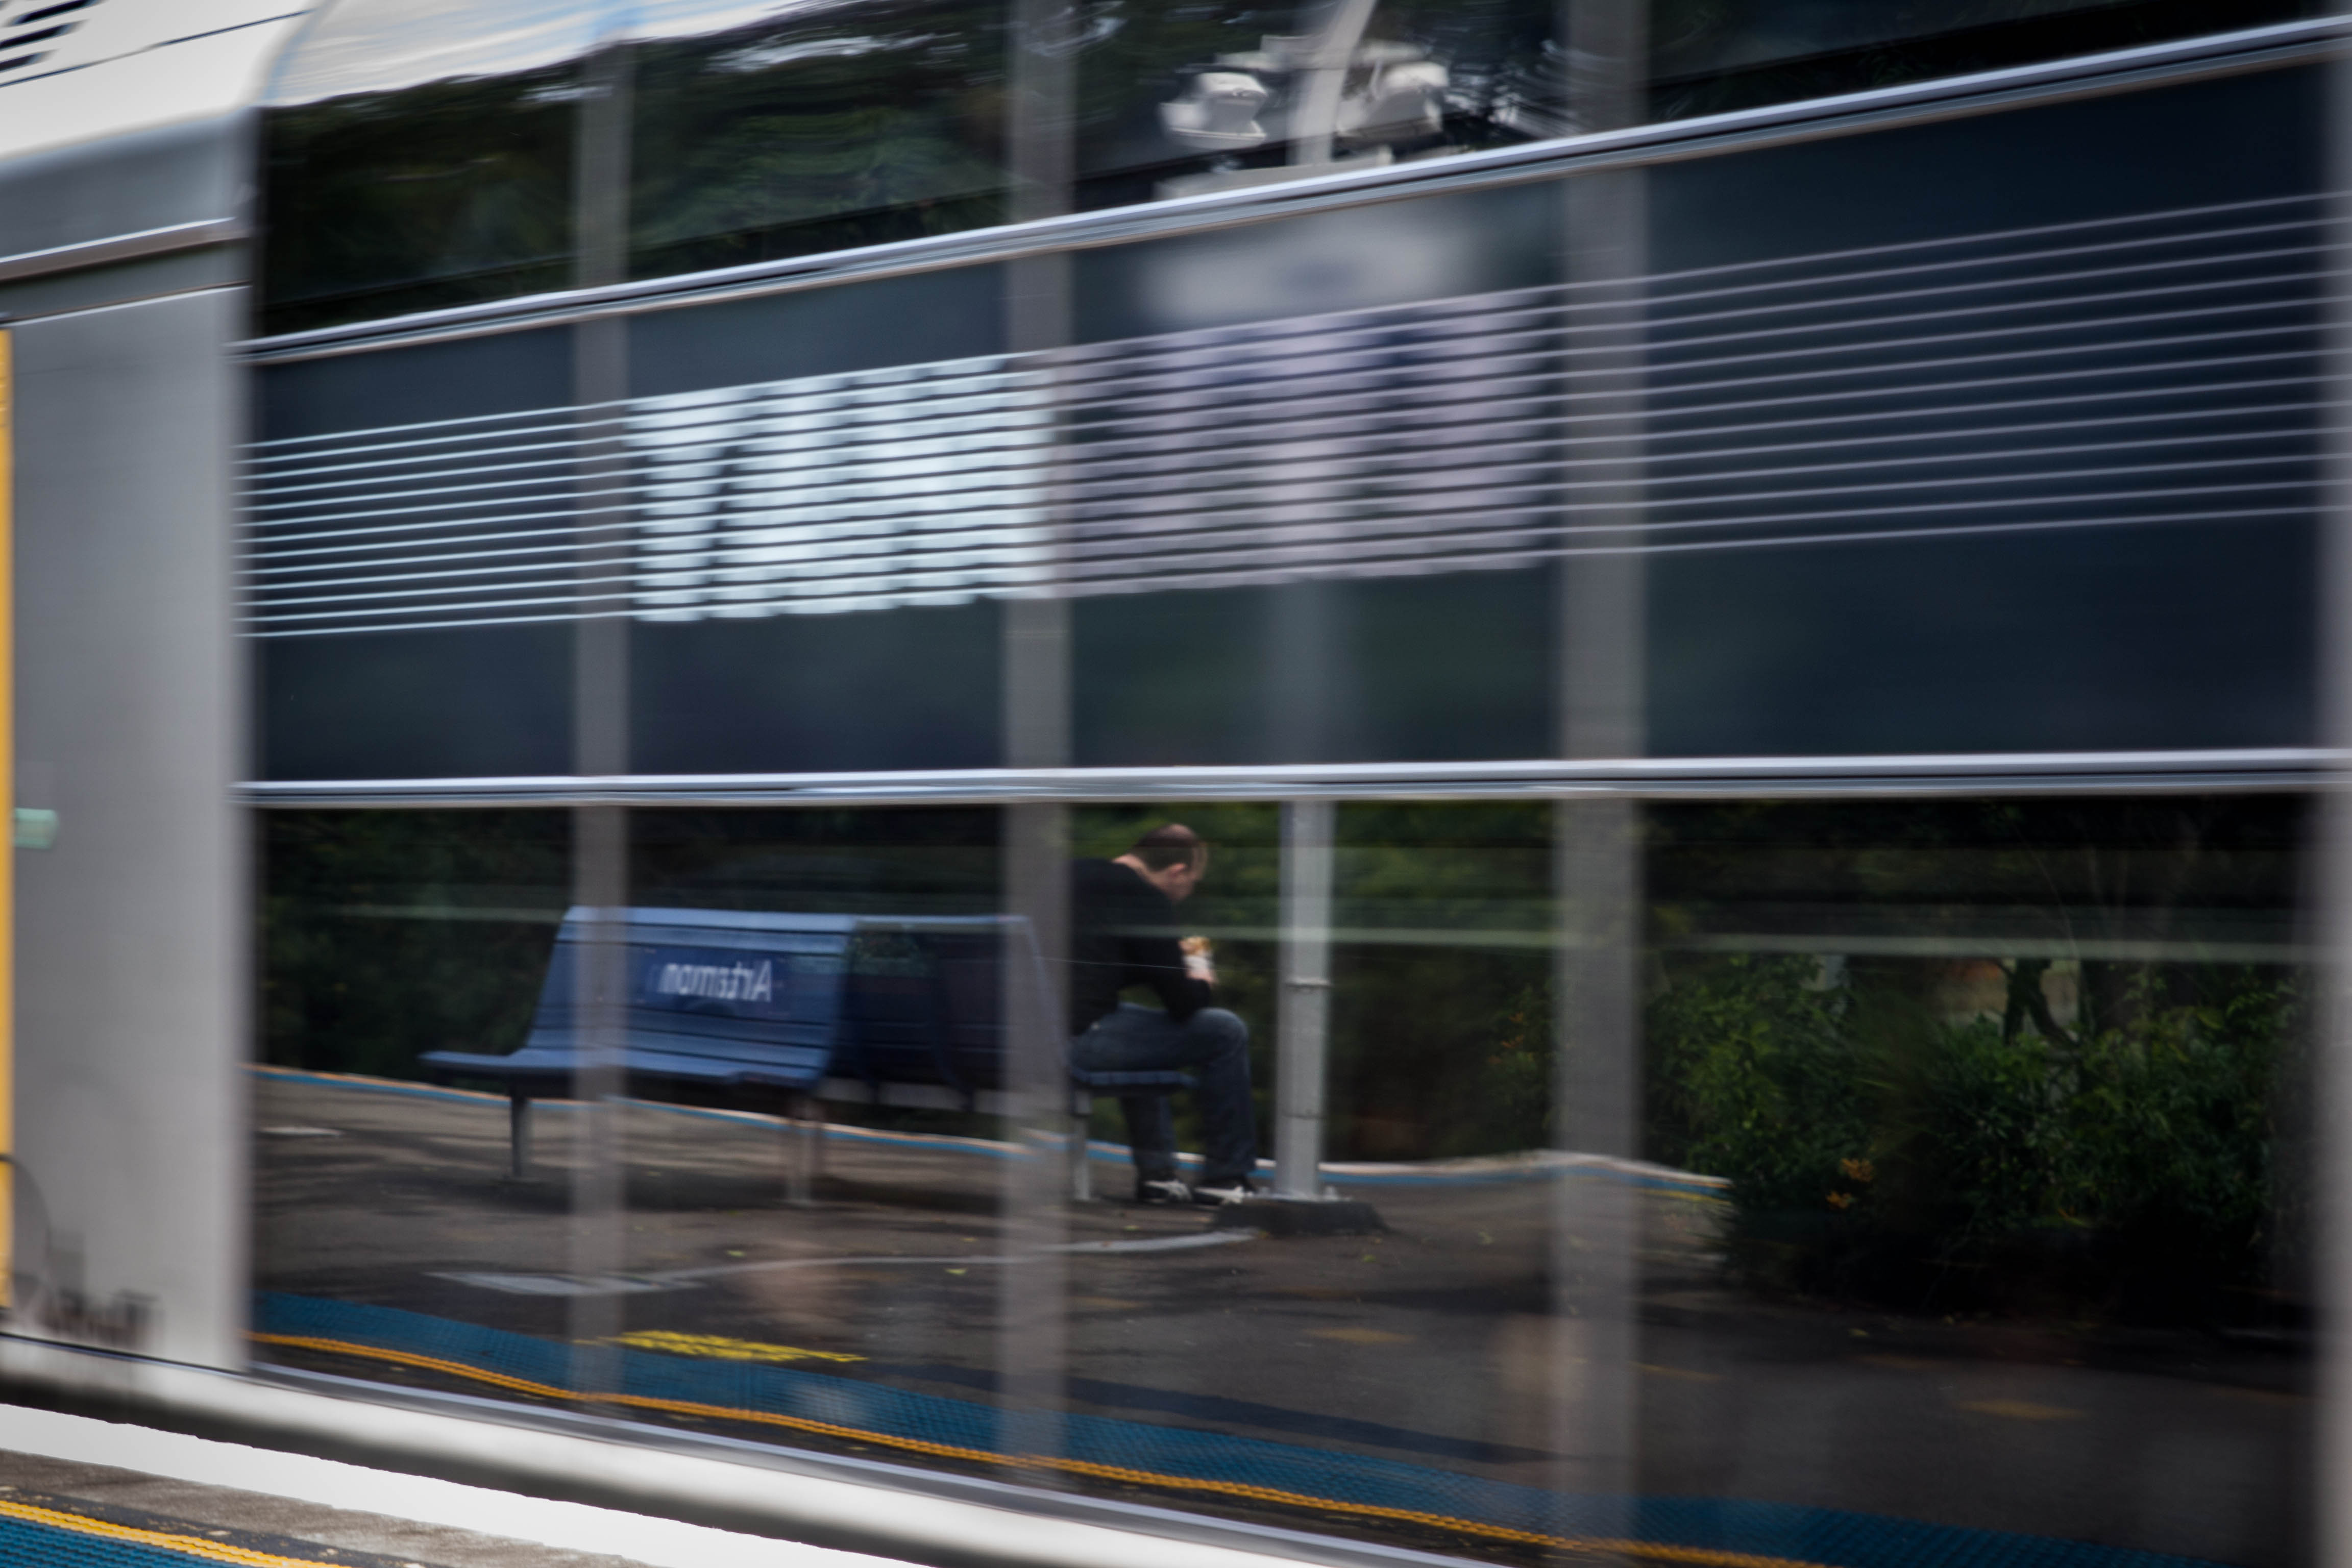
architecture, window, glass, transport, facade, public transport, interior design, headquarters, window covering